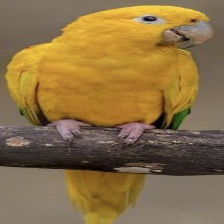
Species: GOLDEN PARAKEET
Scientific name: GUARUBA GUAROUBA